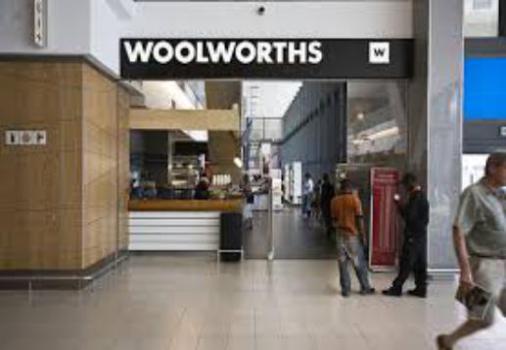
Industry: Others